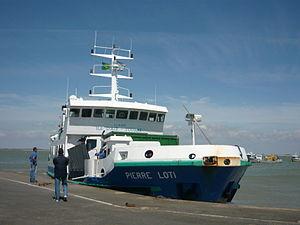
Bac de la liaison maritime Île-d'Aix-Fouras accosté au débarcadère de la Pointe de la Fumée à Fouras.
Fouras est une commune du Sud-Ouest de la France située dans le département de la Charente-Maritime. Ses habitants sont appelés les Fourasins et les Fourasines.